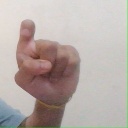
अक्षर: इ